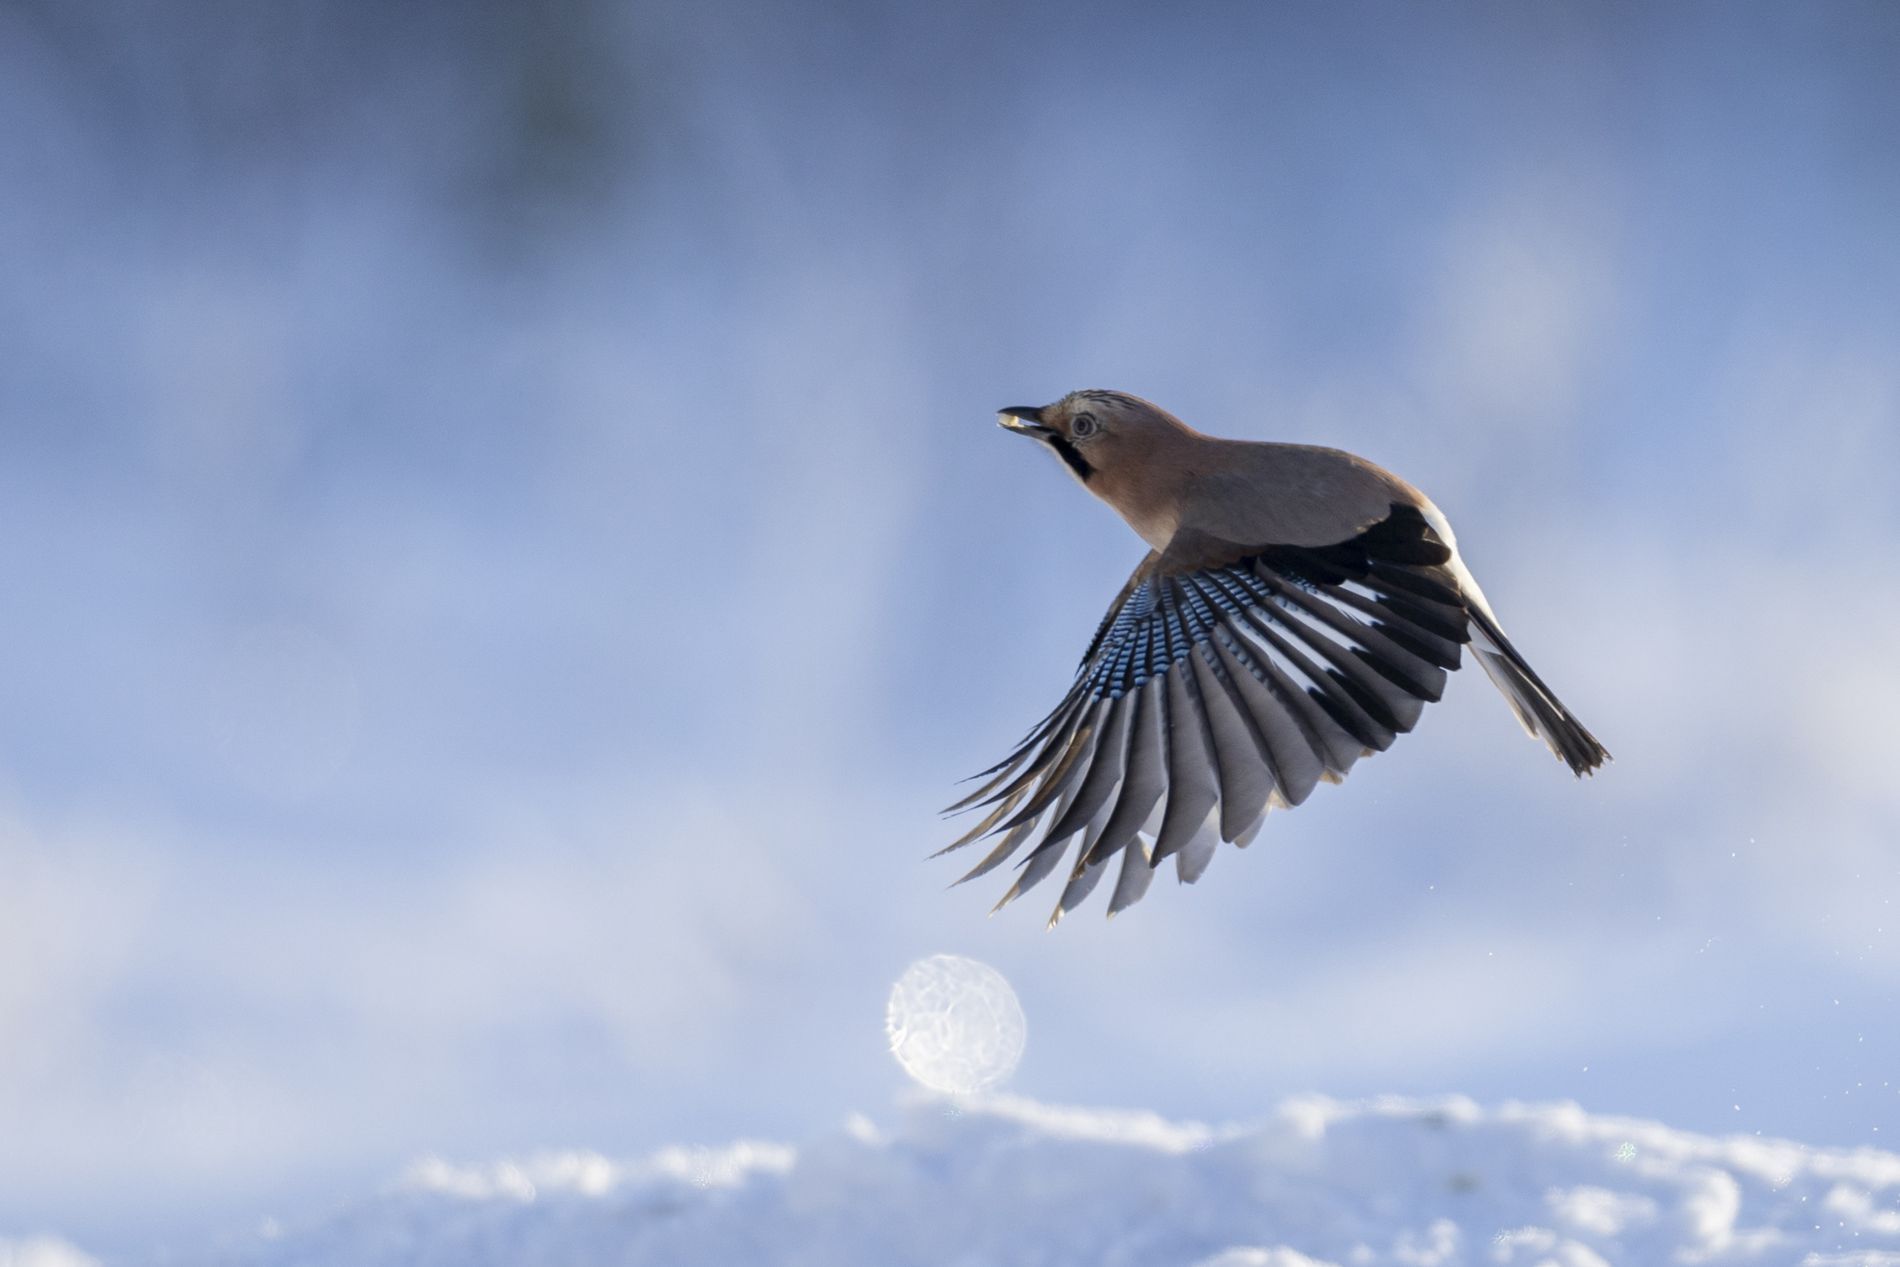
Bird Winter's Harvest
A lone bird is flying above the snow, putting a small seed in its beak. Below, the snow stretches endlessly. The bird’s wing movement adds motion to the image.
A close shot captures a bird in mid-flight; its wings give a sense of motion and flying, and it carries a small seed in its beak. The white snow below reflected the soft winter light. The bird’s dark feathers give a contrast against the shiny white snow. The scene emphasises the moment of survival, harvesting against the frozen snowy winter.
Labels: Animal, Bird, Jay, Outdoors, Blue Jay, Bluebird, Nature, Flying, Snow, Beak, Finch, Seed
Camera: Canon Canon EOS R6m2
Lens: EF400mm f/2.8L IS III USM, Canon EF400mm f/2.8L IS III USM
Aperture: F2.8
Exposure: 1/3200 sec
ISO: 500
Focal length: 400.0 mm